Lüscherz

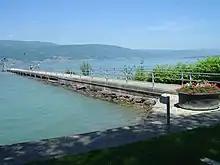
Pier in Lüscherz. The history of the village since the Neolithic has been tied to the lake

Lüscherz is first mentioned in 1271 as "Luschiers", however the area has been settled since at least the Neolithic (ca. 3700 to 2700 BC). The municipality was formerly known by its French name "Locras", however, that name is no longer used.